Roman–Parthian War of 194–198

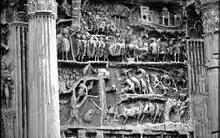
Relief of the Siege and capture of "Ctesiphon". In this fourth panel are represented the war machines around the capital of the Parthians (central register), from which King Vologases V is fleeing (bottom right); next to it an unclear scene, which would represent the elevation of Caracalla to Augustus (upper right register); "adlocutio" by Severus to the troops (upper-central register); a horseman alludes to the return from the expedition (top left corner).

Some of these scenes are represented in the first south-east panel of the triumphal arch located near the Curia Julia in the Roman Forum. At the end of the war operations he reunited the province of Mesopotamia (which included only Osroene and Adiabene) by placing two of the three new legions just created (the Legio I and the III "Parthica") as garrison there, under the leadership of a prefect of equestrian rank. For these successes he assumed the titles of "Adiabenicus" and "Arabicus" in 195 AD.